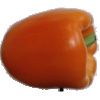
Label: Pepper Orange 1